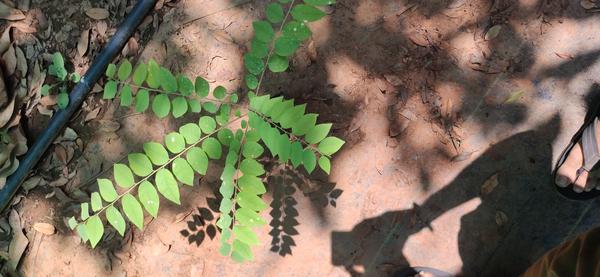
Plant: Amla